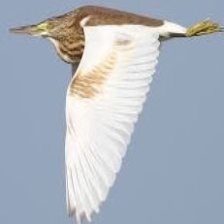
Species: SQUACCO HERON
Scientific name: ARDEOLA RALLOIDES
ImageNet parent category: little_blue_heron